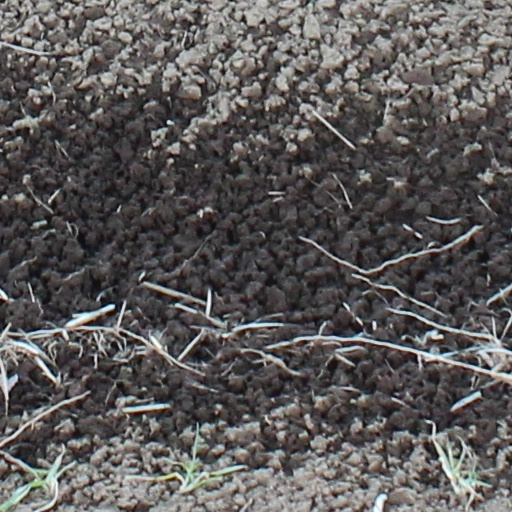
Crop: wheat